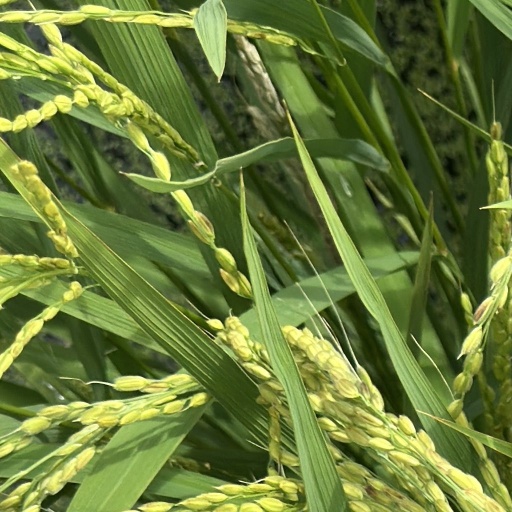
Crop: rice